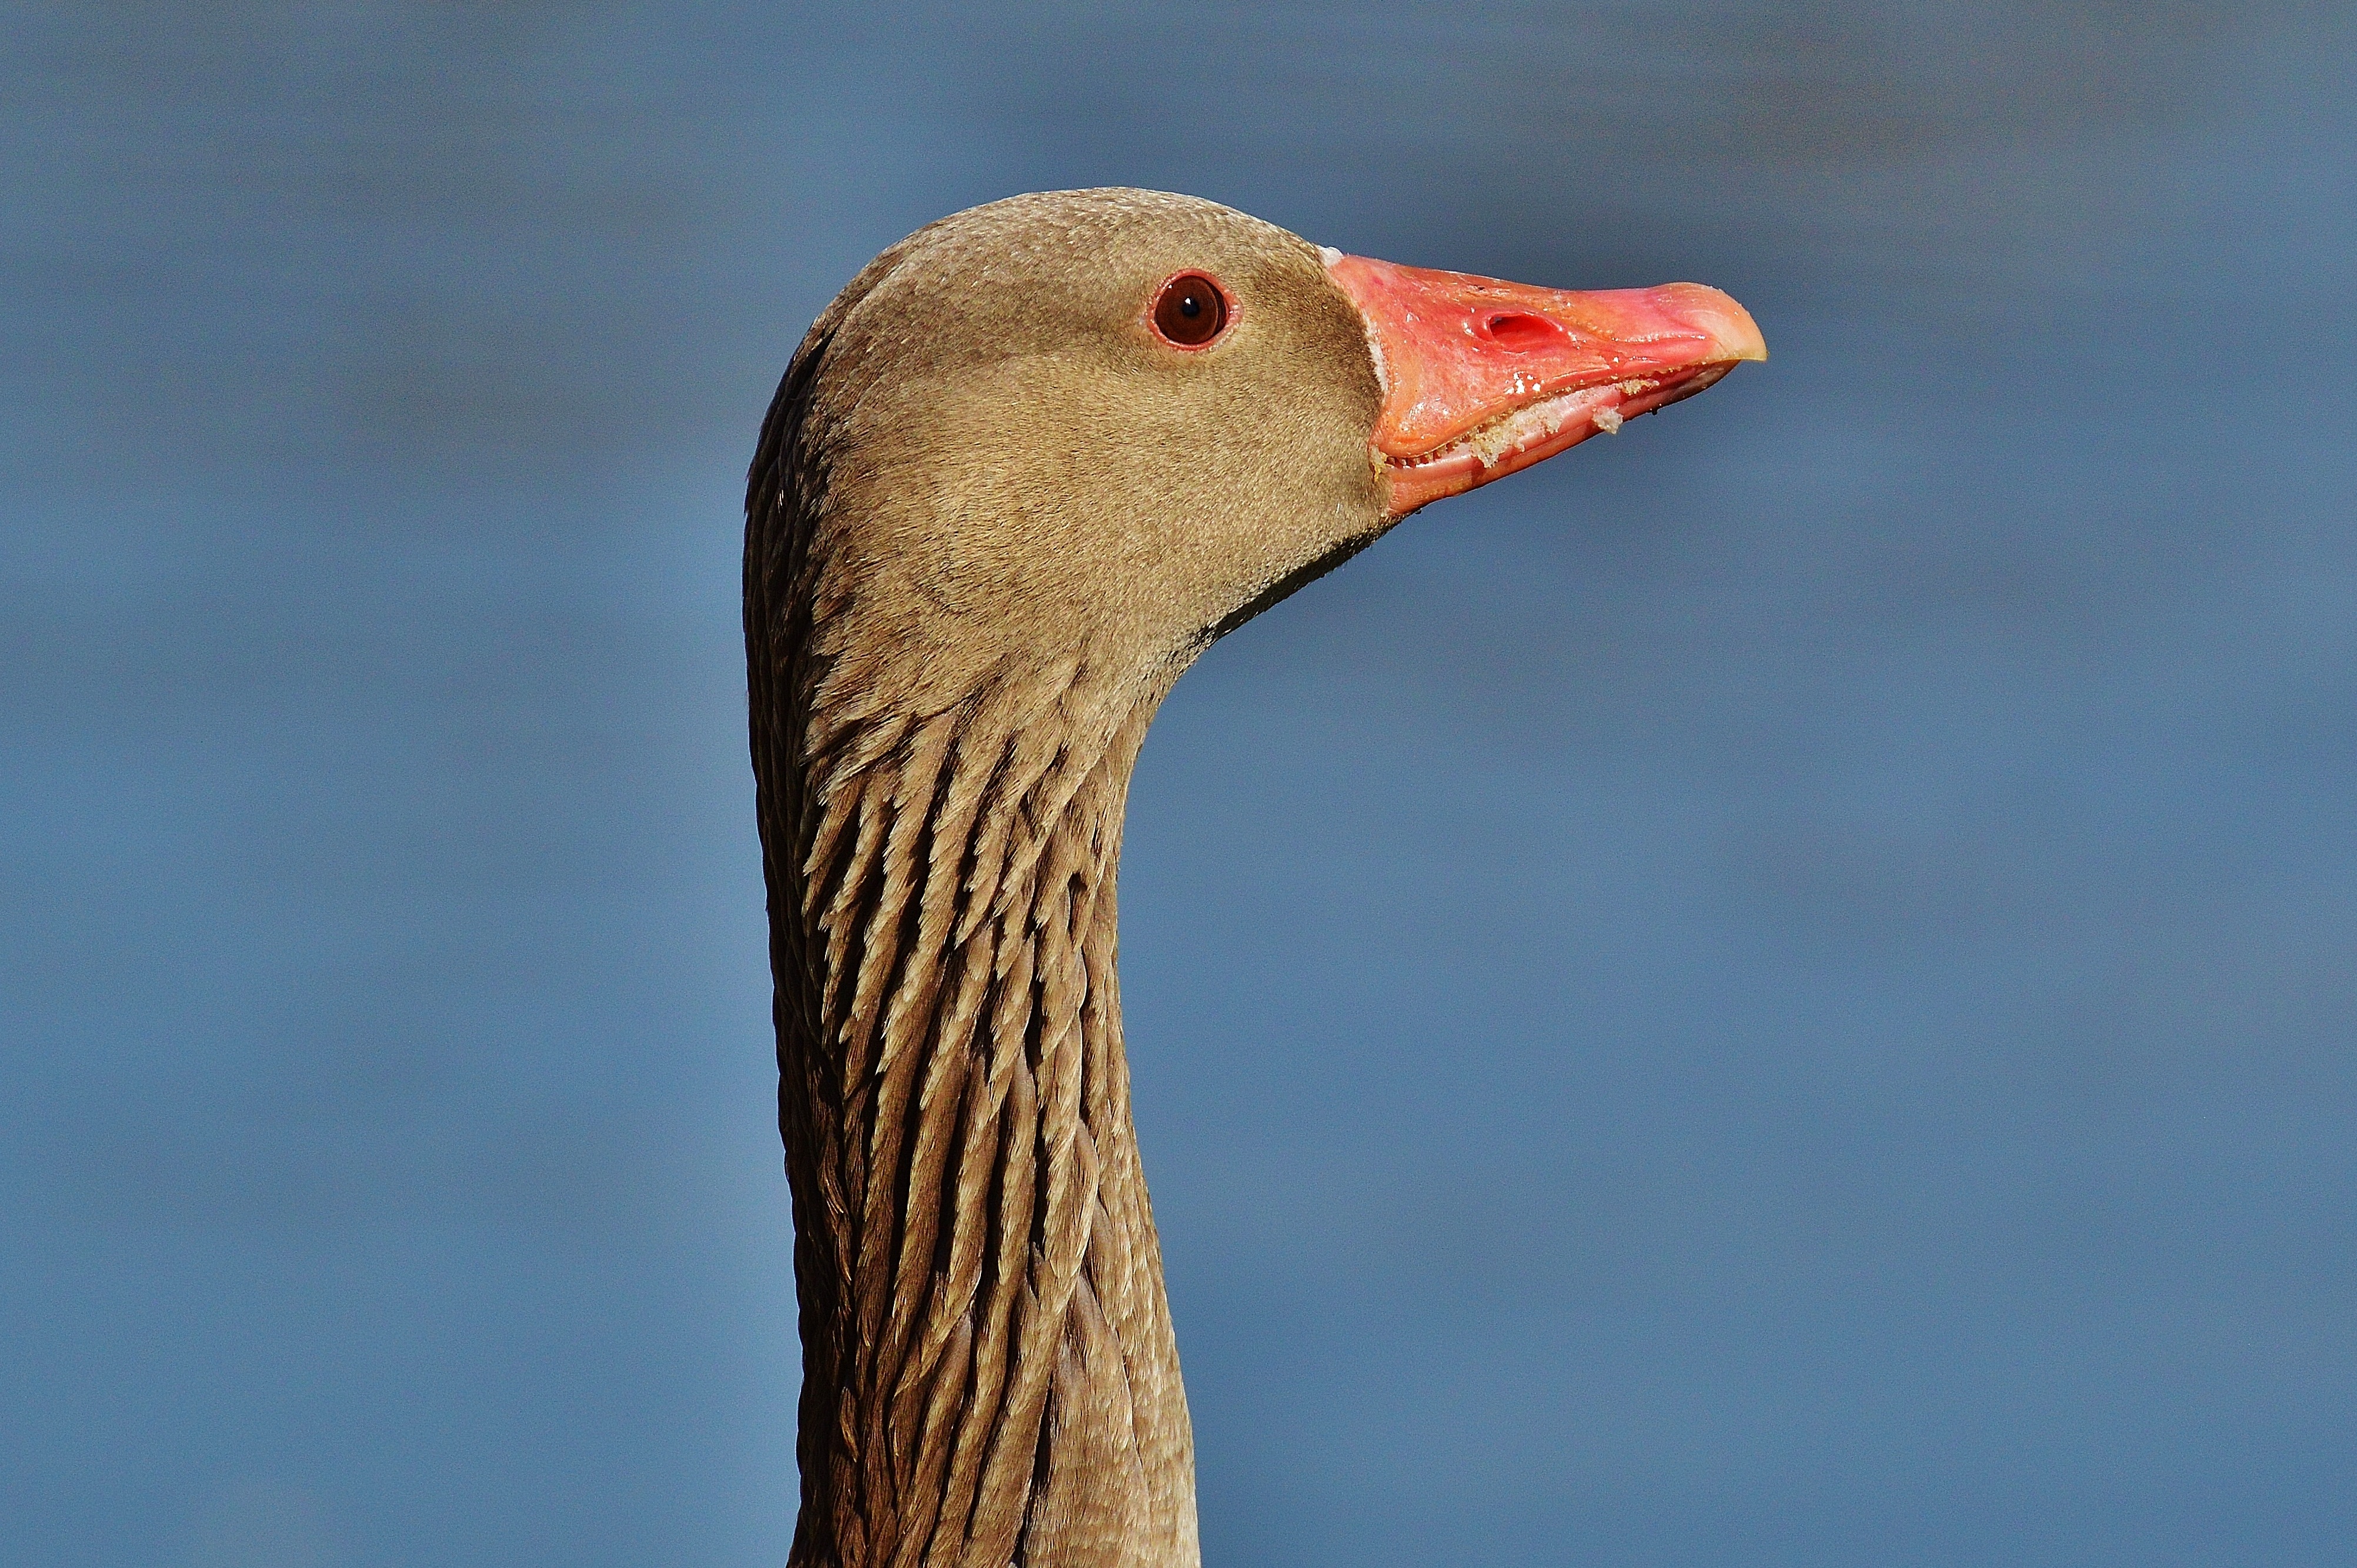
nature, bird, wing, meadow, lake, animal, pond, wildlife, beak, feather, fauna, plumage, poultry, close up, head, goose, vertebrate, bill, waterfowl, water bird, ducks geese and swans